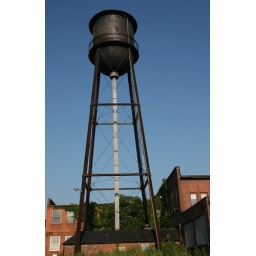
rusty cone water tower in Plymouth, OH